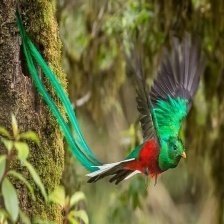
Species: QUETZAL
Scientific name: PHAROMACHRUS MOCINNO